Nerve glide

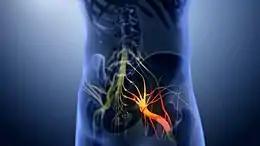

Sciatica is low back pain that can extend to the feet. This nerve pain is caused by nerve root irritation or constriction. Sciatica is known as an extremely painful symptom. Nerve glides are a common option for sciatica due to their cost-effectiveness. After performing nerve glides, the Numeric Pain Rating Score (NPRS) rated by patients improved, indicating a reduction in the pain. The nerve glide reduces acute sciatica and improves the range of motion of the hip. When nerve glides were performed along with other therapies, it resulted in a greater reduction in pain. However, the research indicates that there is no statistically significant difference in the results among patients who were treated with nerve glides and other conventional treatments.